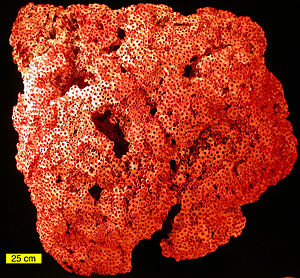
Ottearmede koraldyr / Galleri
Ottearmede koraldyr er en underklasse af koraldyr indenfor rækken nældecelledyr. Underklassen omfatter hornkoraller, læderkoraller og blødkoraller, samt orgelkoral, blåkoraller og søpenne. Kendetegnende for underklassen er at polyperne har otte tentakler.